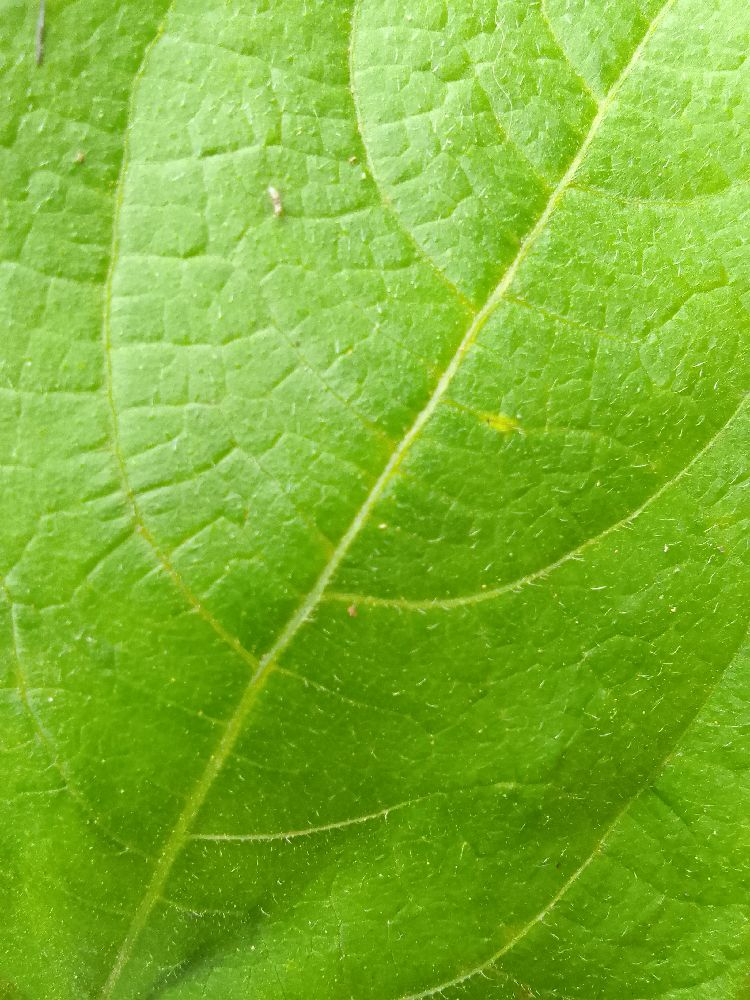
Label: healthy